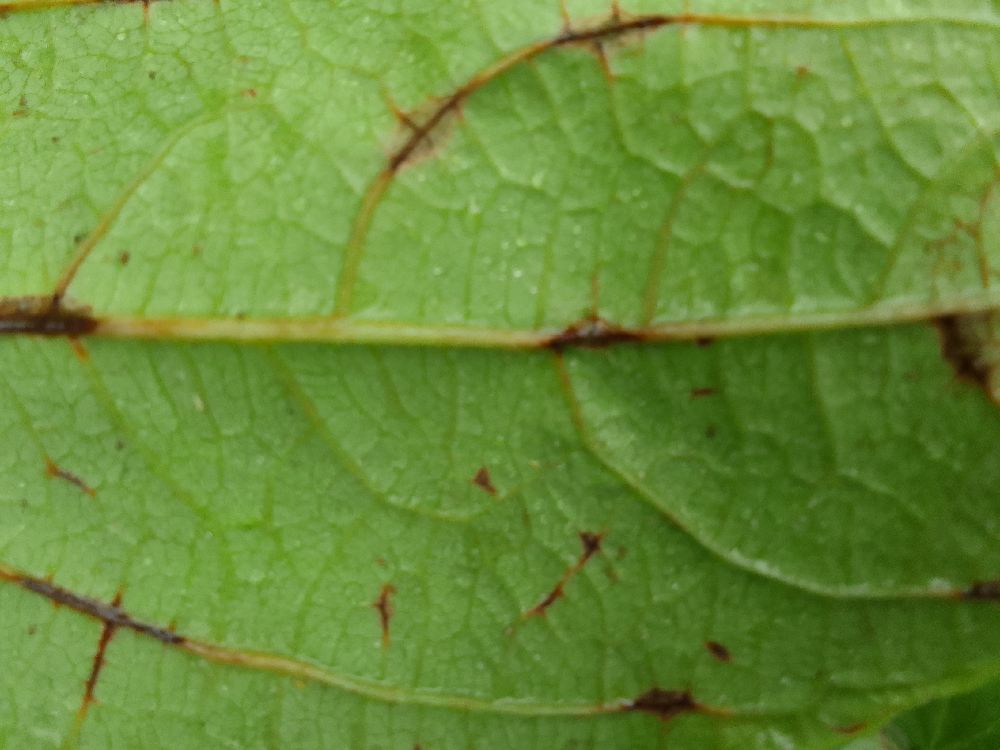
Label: anthracnose